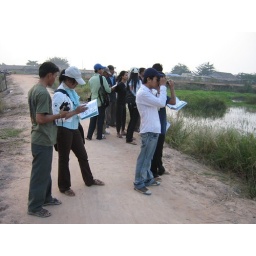
We are looking at the bird and try to find the name in the book